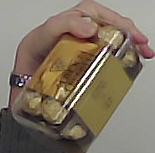
Product: rocher_chocolate